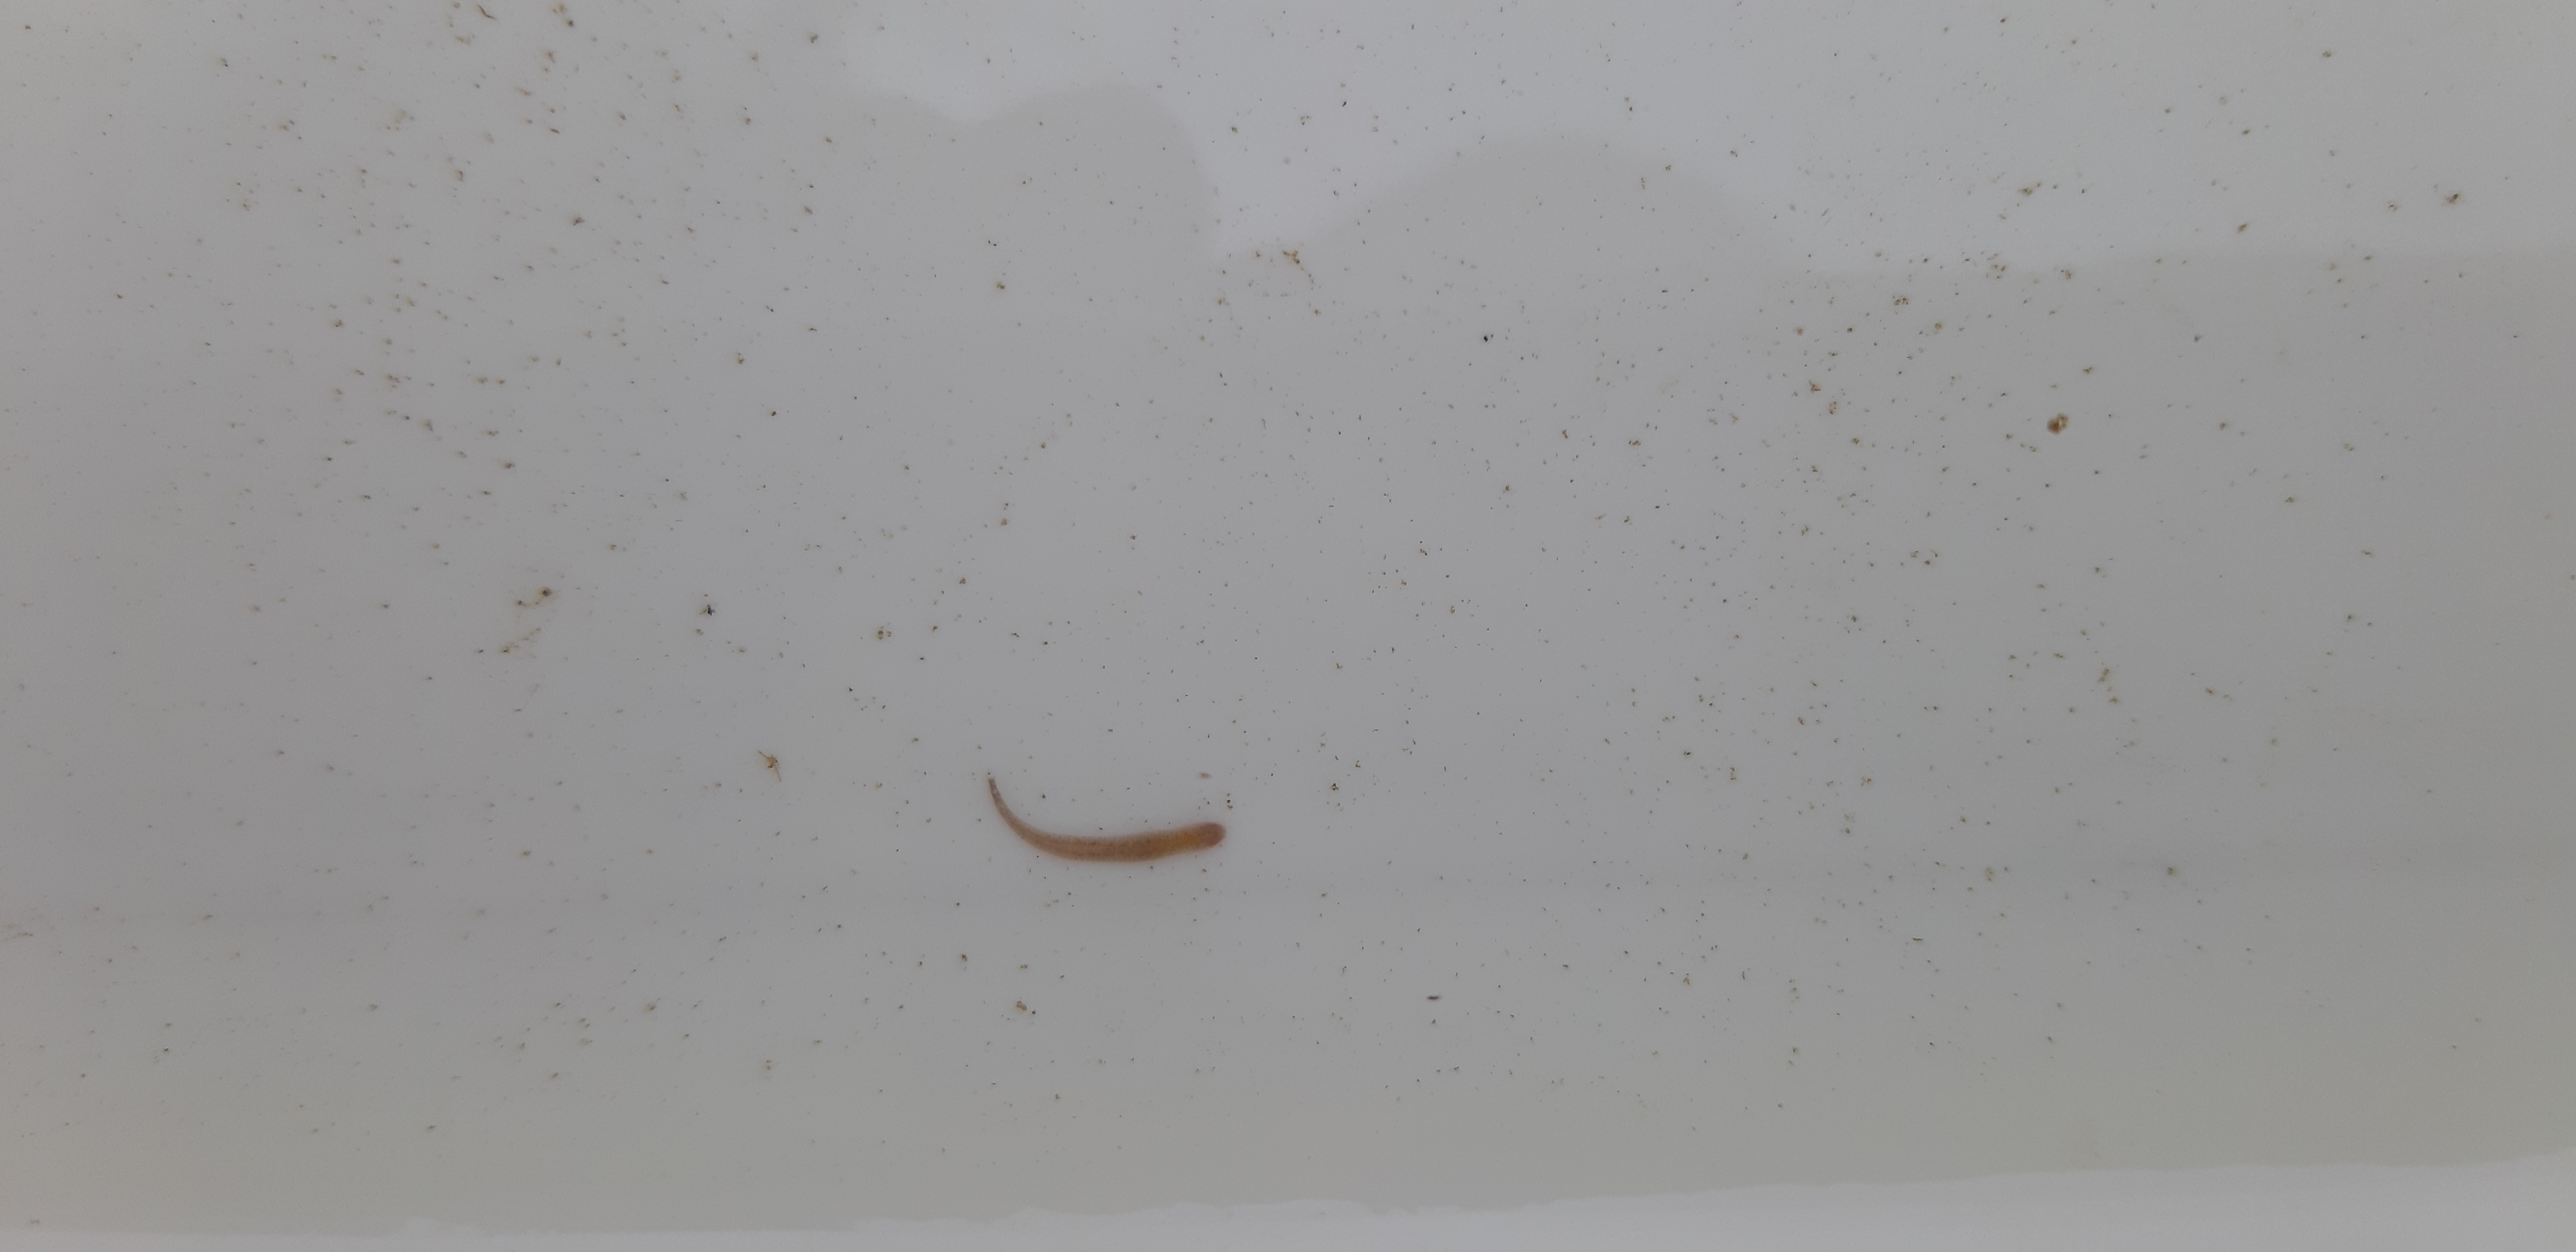
Macroinvertebrate group: leeches